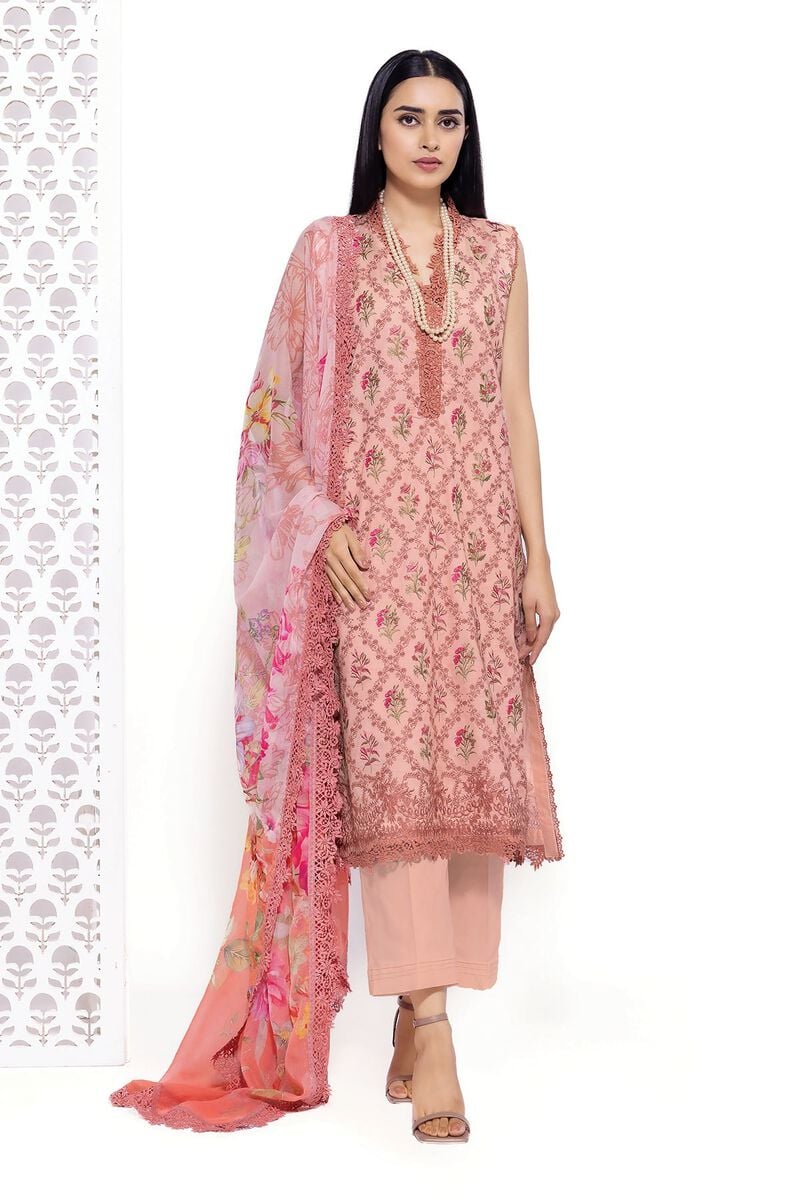
pink embroidered salwar suit